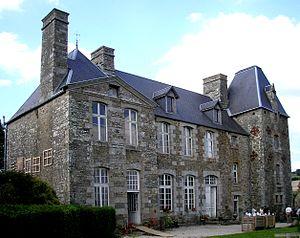
Malloué (Normandie, France). Le château.